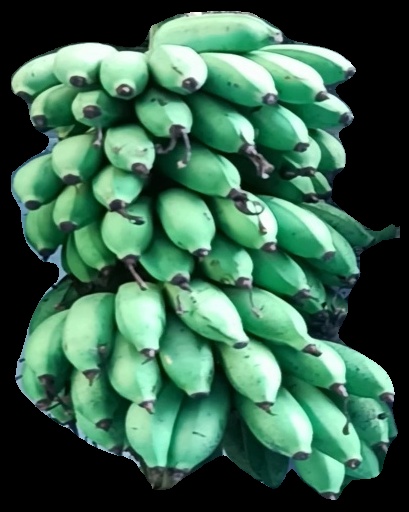
Variety: rasbale
Grade: grade2